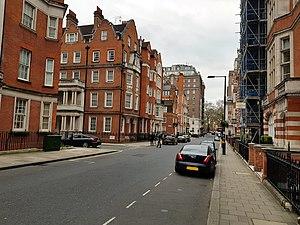
Mount Street, Londres, côté ouest.
Mount Street est une rue de la ville de Londres.